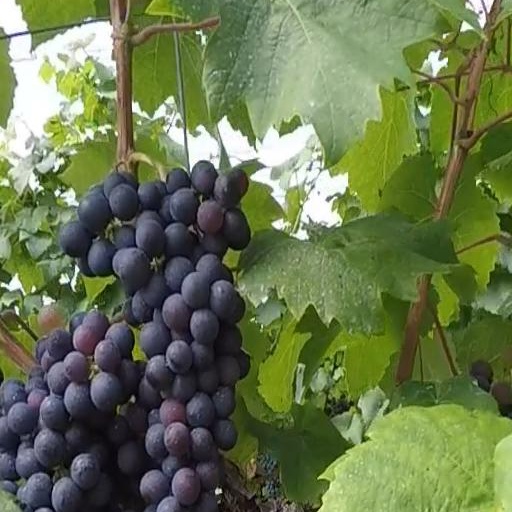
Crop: grape